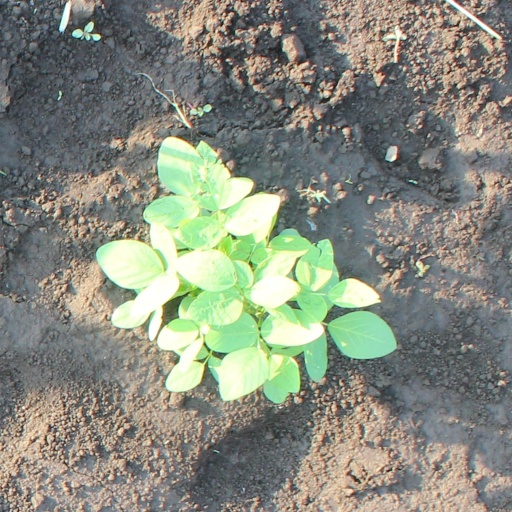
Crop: soybean